Council Bluffs, Iowa

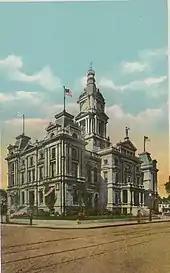
Courthouse, 1915

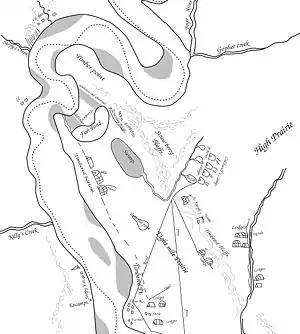
Pierre-Jean De Smet's map of the Council Bluffs area, 1839 The area labeled Caldwell's Camp was a Potawatomi village led by Sauganash, near the site of Kanesville, later named Council Bluffs.

Council Bluffs is a city in and the county seat of Pottawattamie County, Iowa, United States. The population was 62,799 at the 2020 census, making it the state's tenth most populous city, and the most populous city in Southwest Iowa. The Omaha metropolitan region of which Council Bluffs is a part, is the 58th largest in the United States, with an estimated population of 983,969 (2023). It is located on the east bank of the Missouri River, across from Omaha, Nebraska.